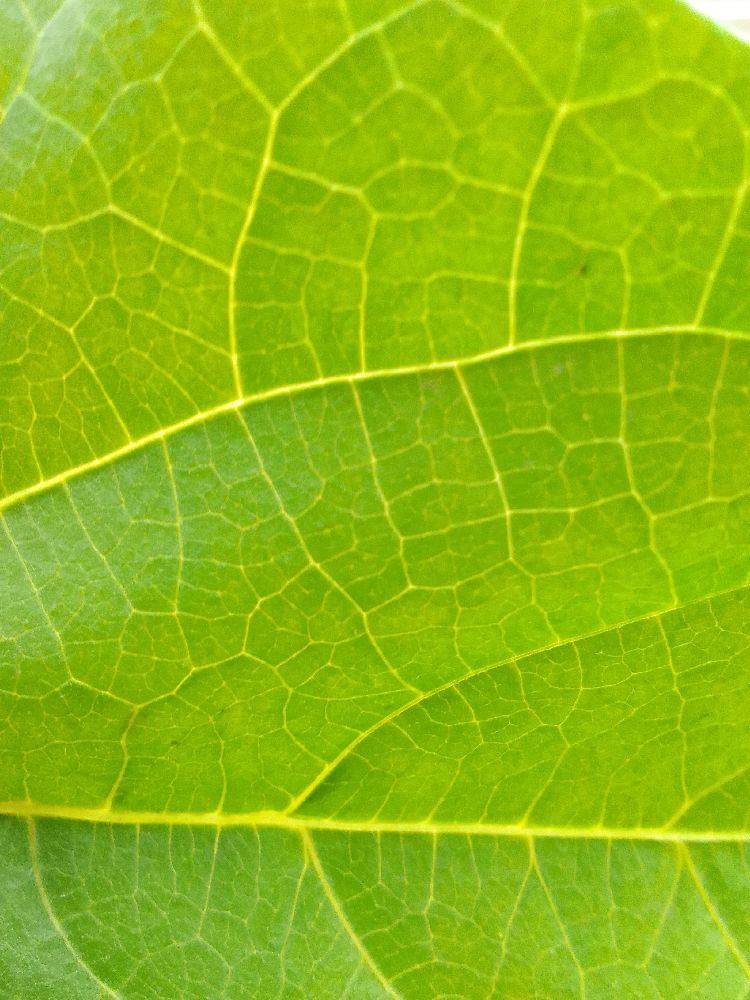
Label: healthy